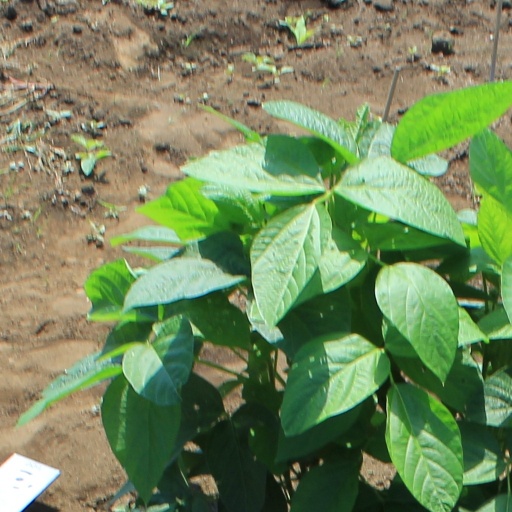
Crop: soybean